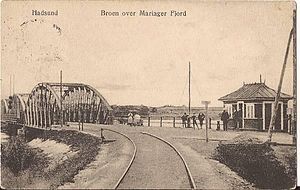
Hadsundbroen / Forgænger
Den gamle Hadsundbro set fra nord i 1912
Hadsundbroen over mariagerfjord i 1912
Hadsundbroen er en klapbro beregnet til motortrafik, der krydser Mariager Fjord og forbinder Kronjylland og Himmerland. Klapbroen åbnede 10. november 1976 efter at byggeriet blev startet i 1974. Broen er 252 meter lang, 21,6 meter bred og har en gennemsejlingsbredde på 26 meter.